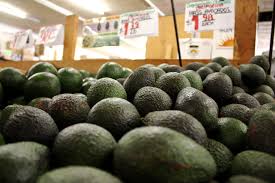
Label: Avocado